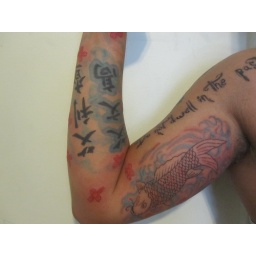
fish in water in progress with flowers all around